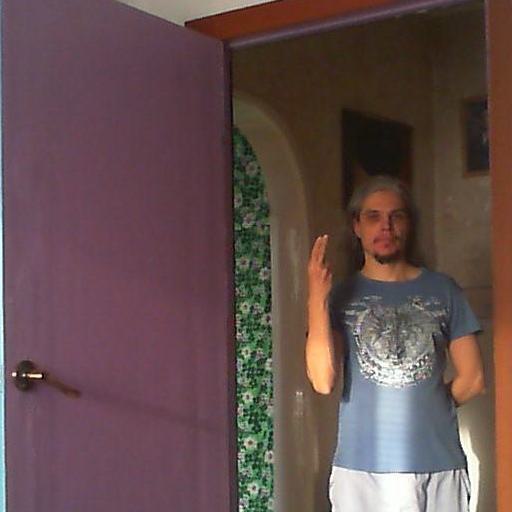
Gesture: two_up_inverted